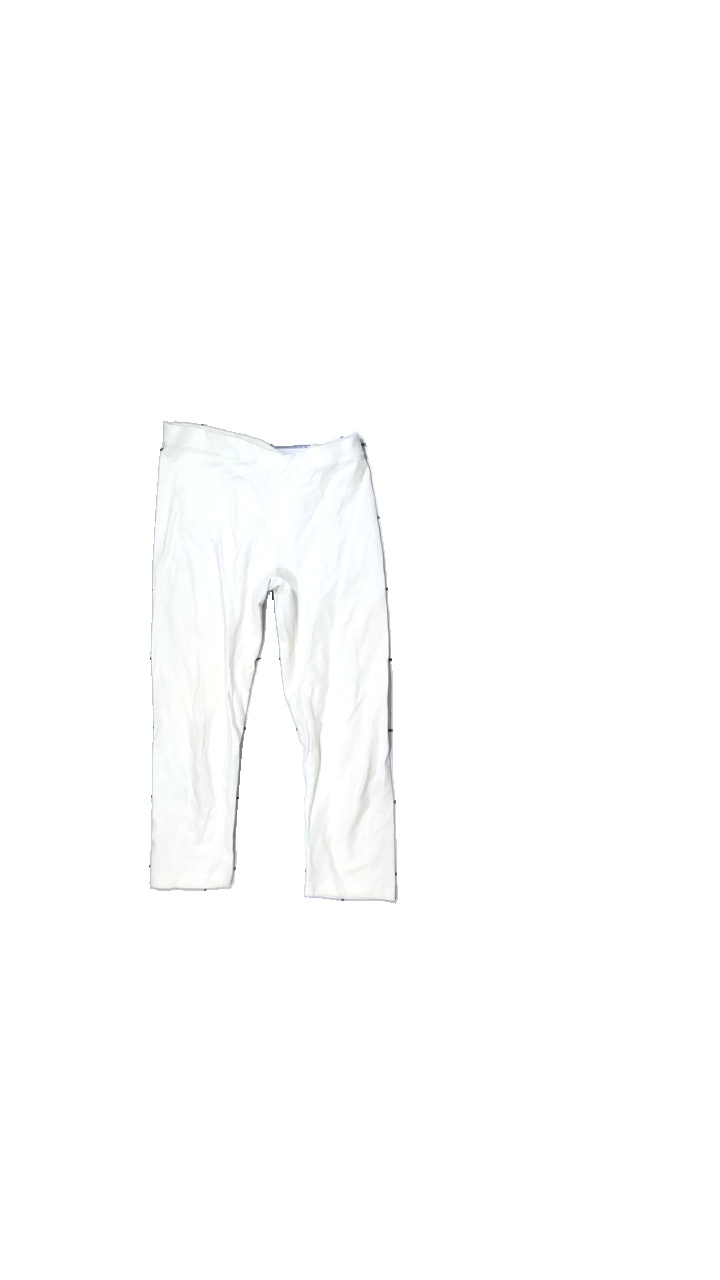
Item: Tights (Children)
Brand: Gina Tricot
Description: White tights
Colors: White
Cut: Regular
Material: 100% Cotton
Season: All
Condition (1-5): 2
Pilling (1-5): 3
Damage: stained
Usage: Recycle
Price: <50